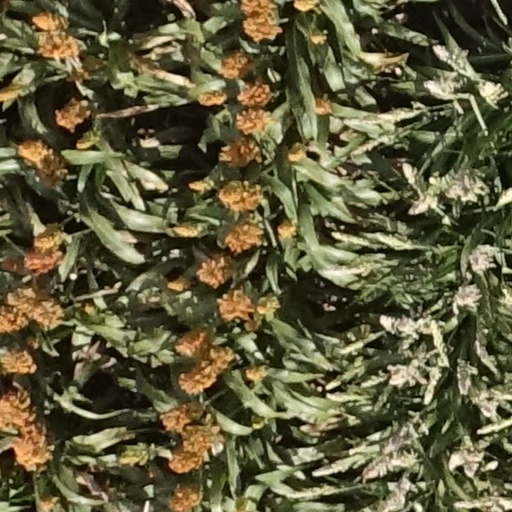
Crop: sorghum